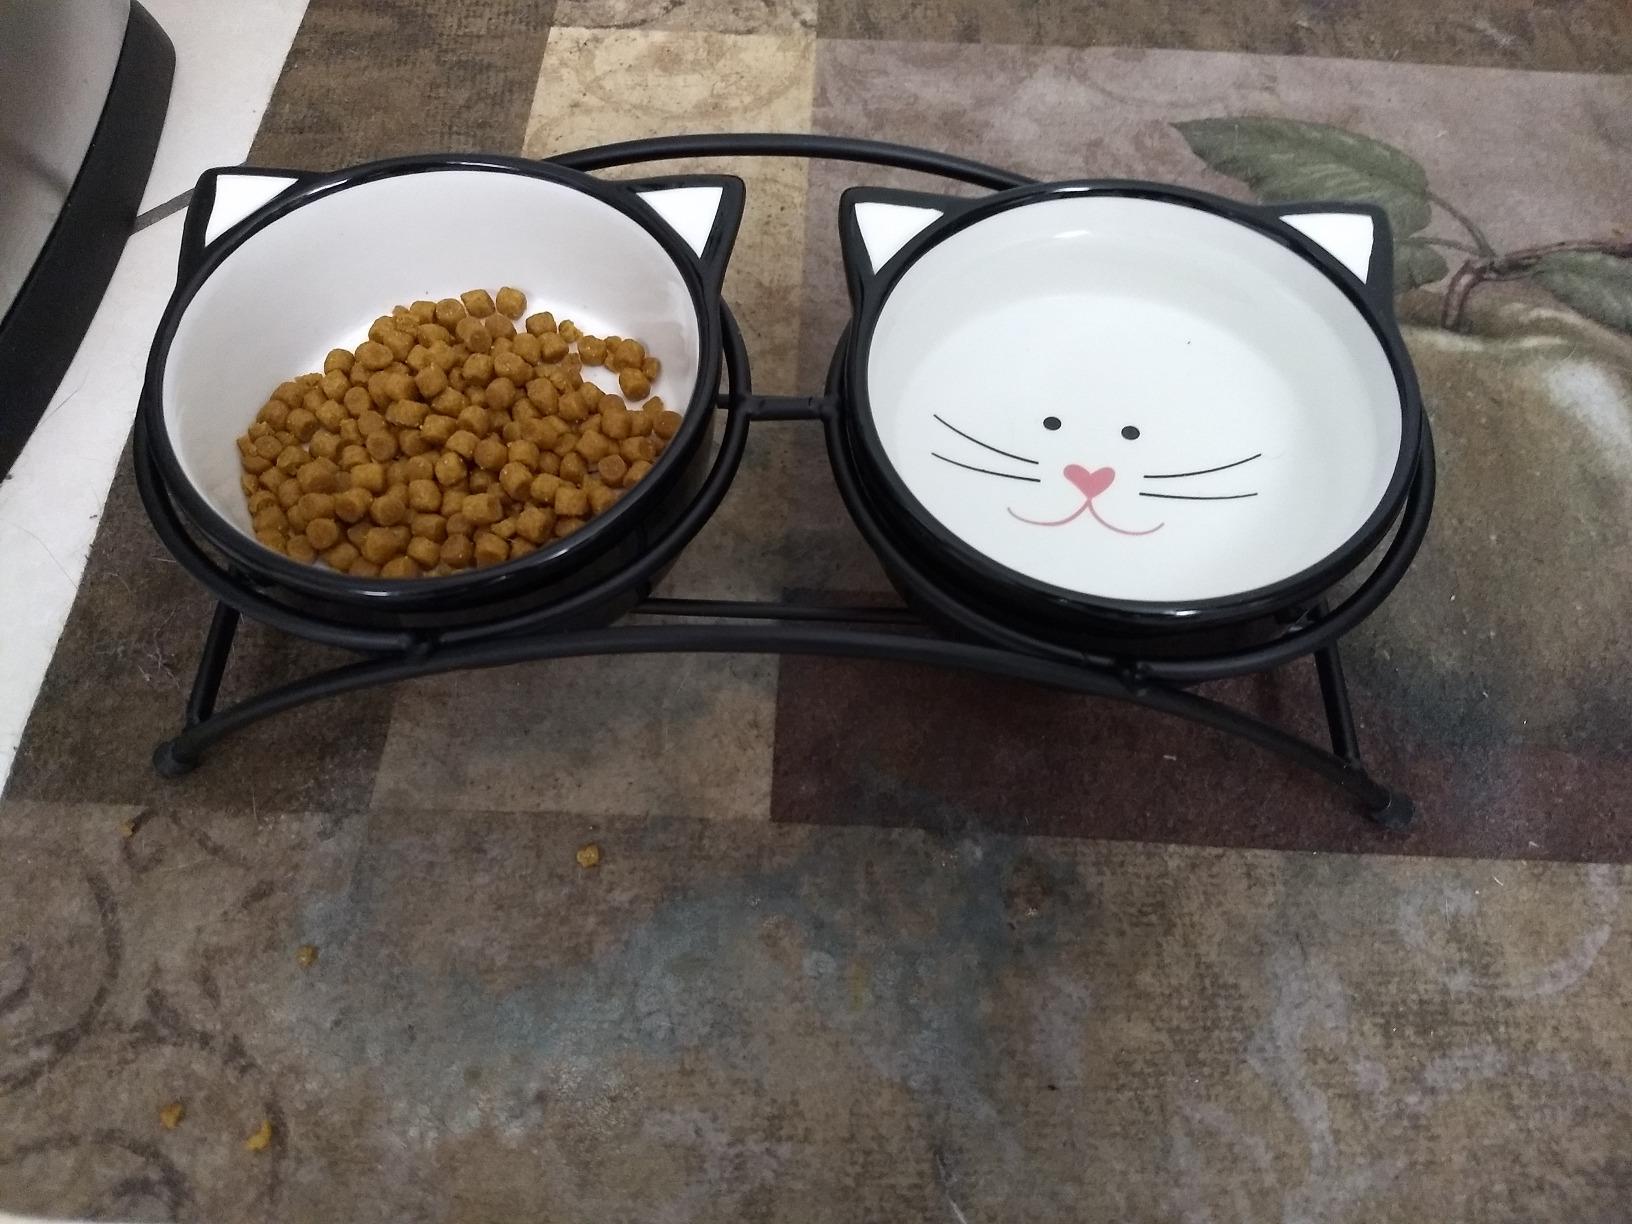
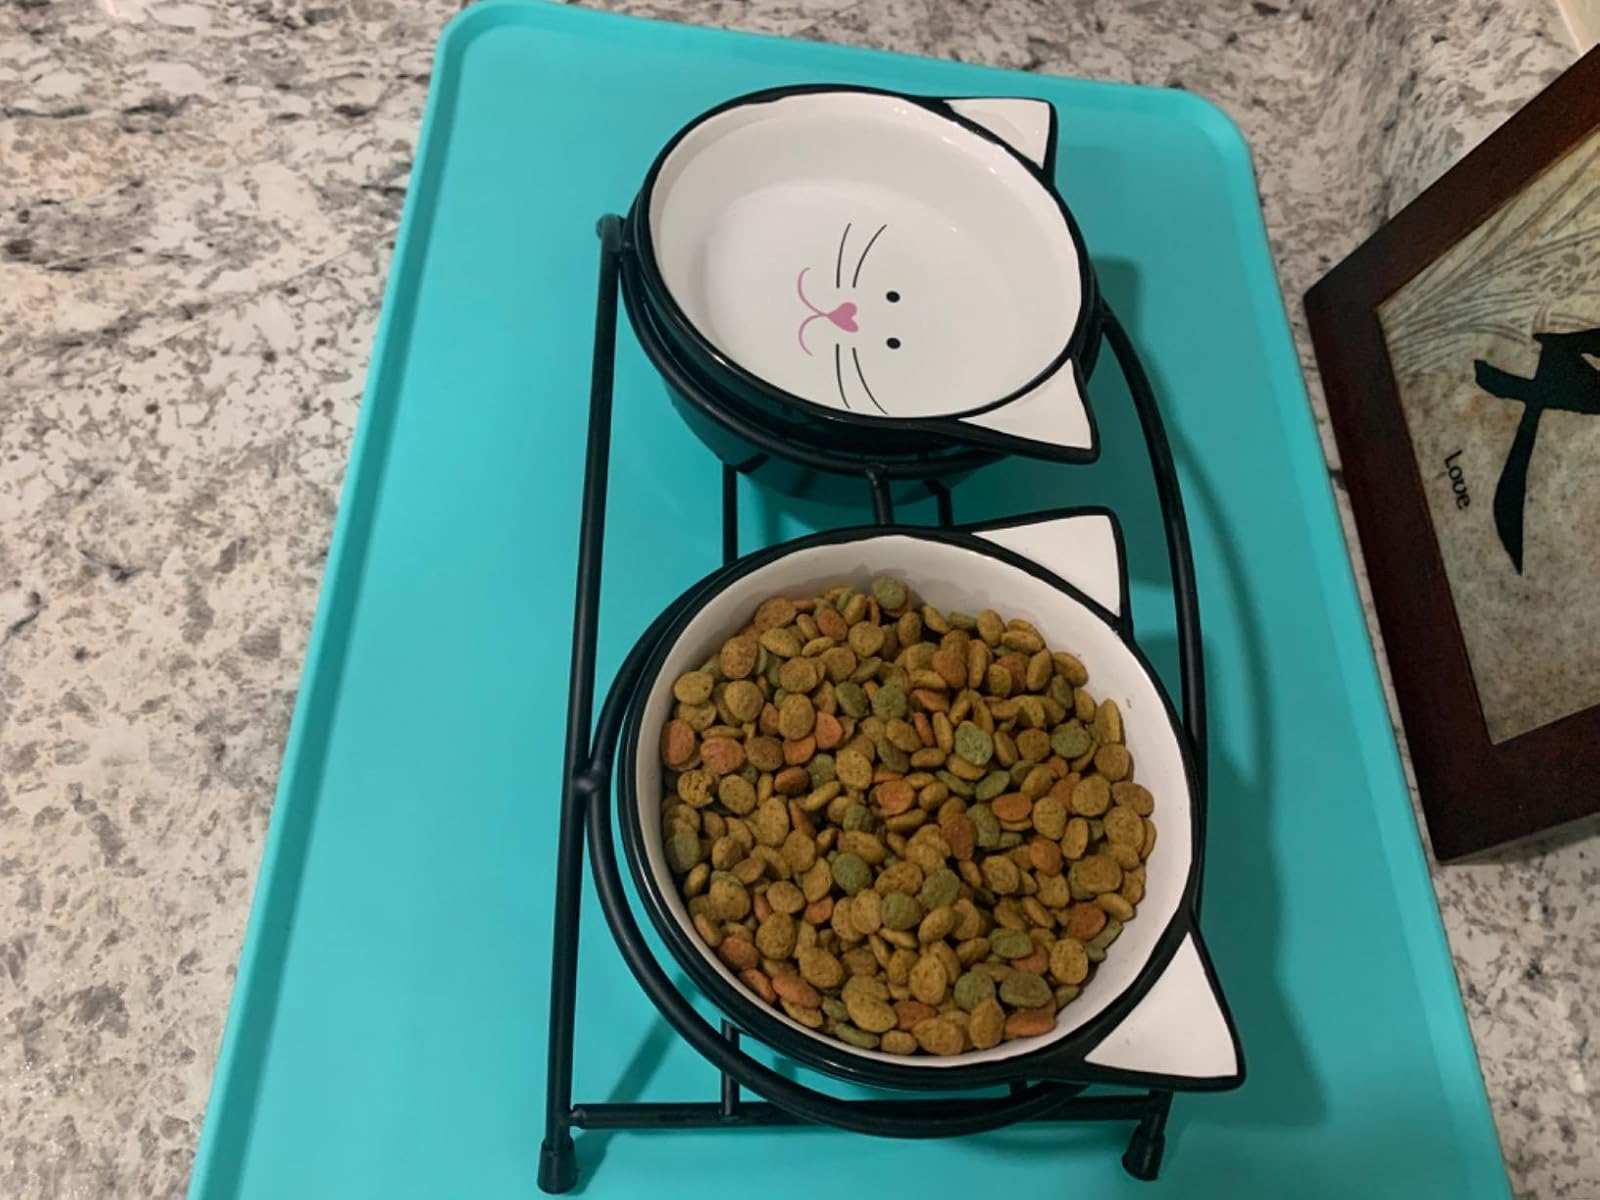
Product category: items_bowl
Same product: yes